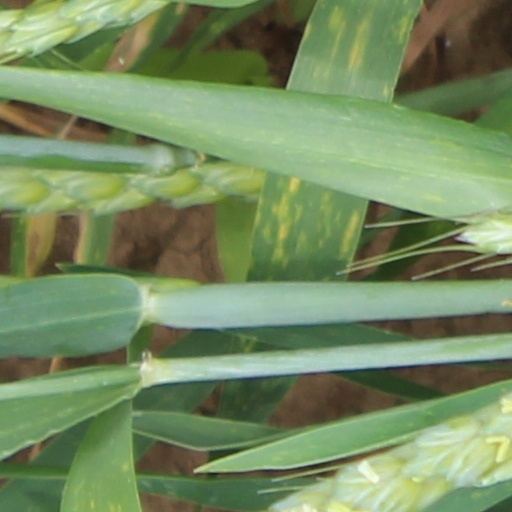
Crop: wheat